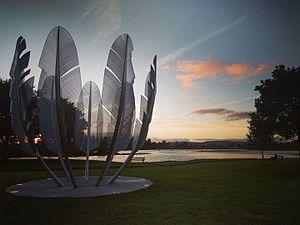
Kindred Spirits est une sculpture située dans le parc Bailic à Midleton, en Irlande.